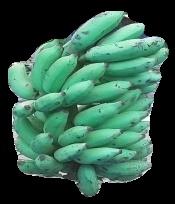
Variety: elakki-bale
Grade: grade3